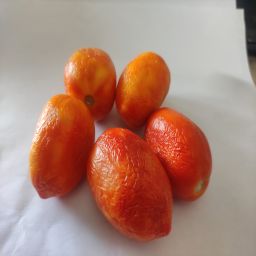
Crop: Tomato
Quality: Old